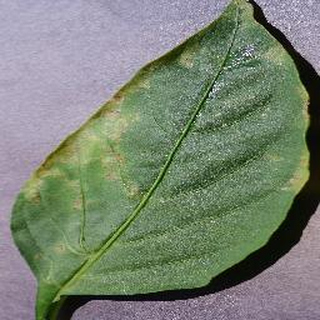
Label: bell_pepper_bacterial_spot